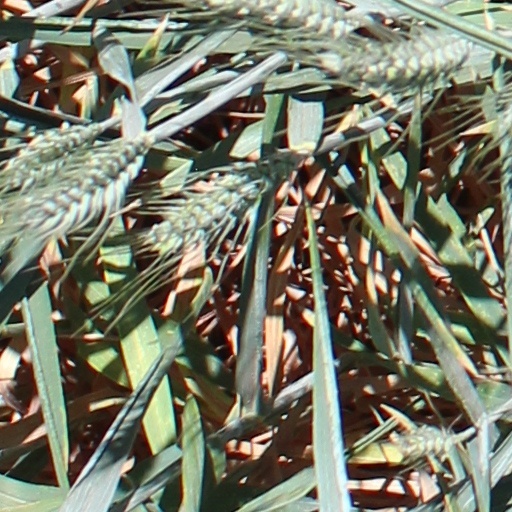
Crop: wheat